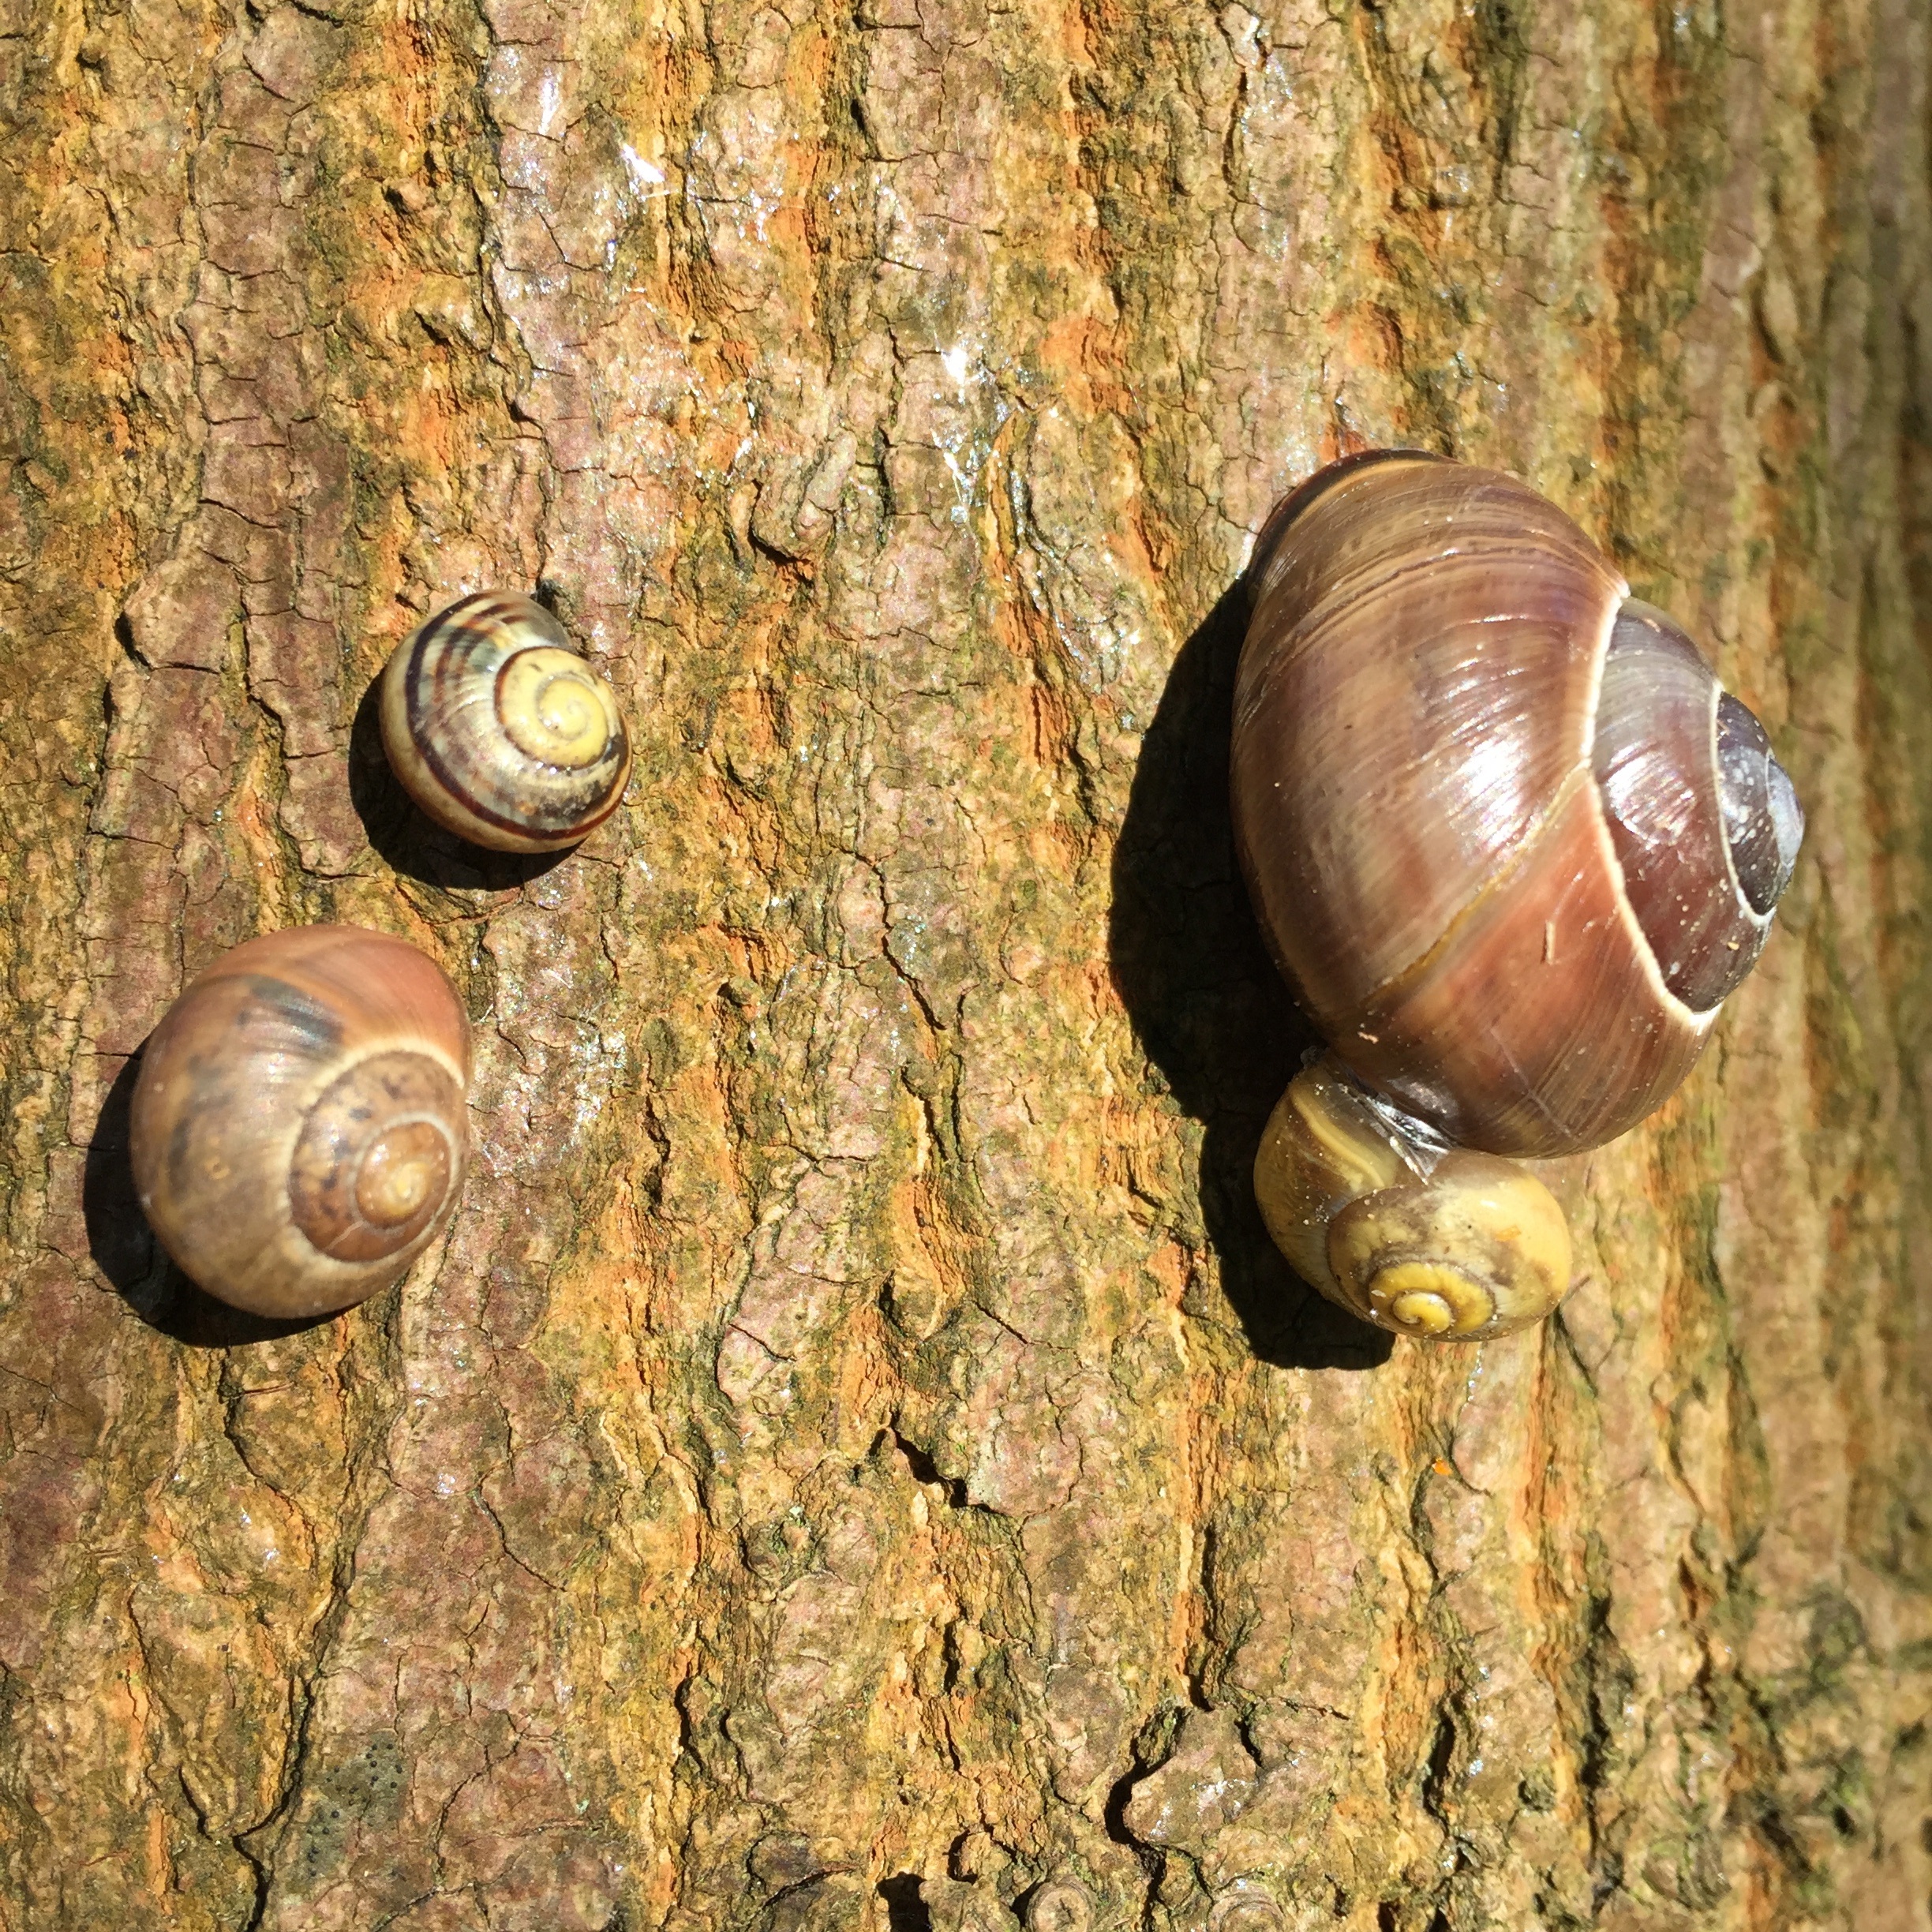
tree, nature, forest, wood, trunk, animal, wildlife, color, insect, brown, garden, fauna, invertebrate, snail, slow, molluscs, macro photography, sea snail, snails and slugs